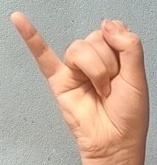
ASL sign: J